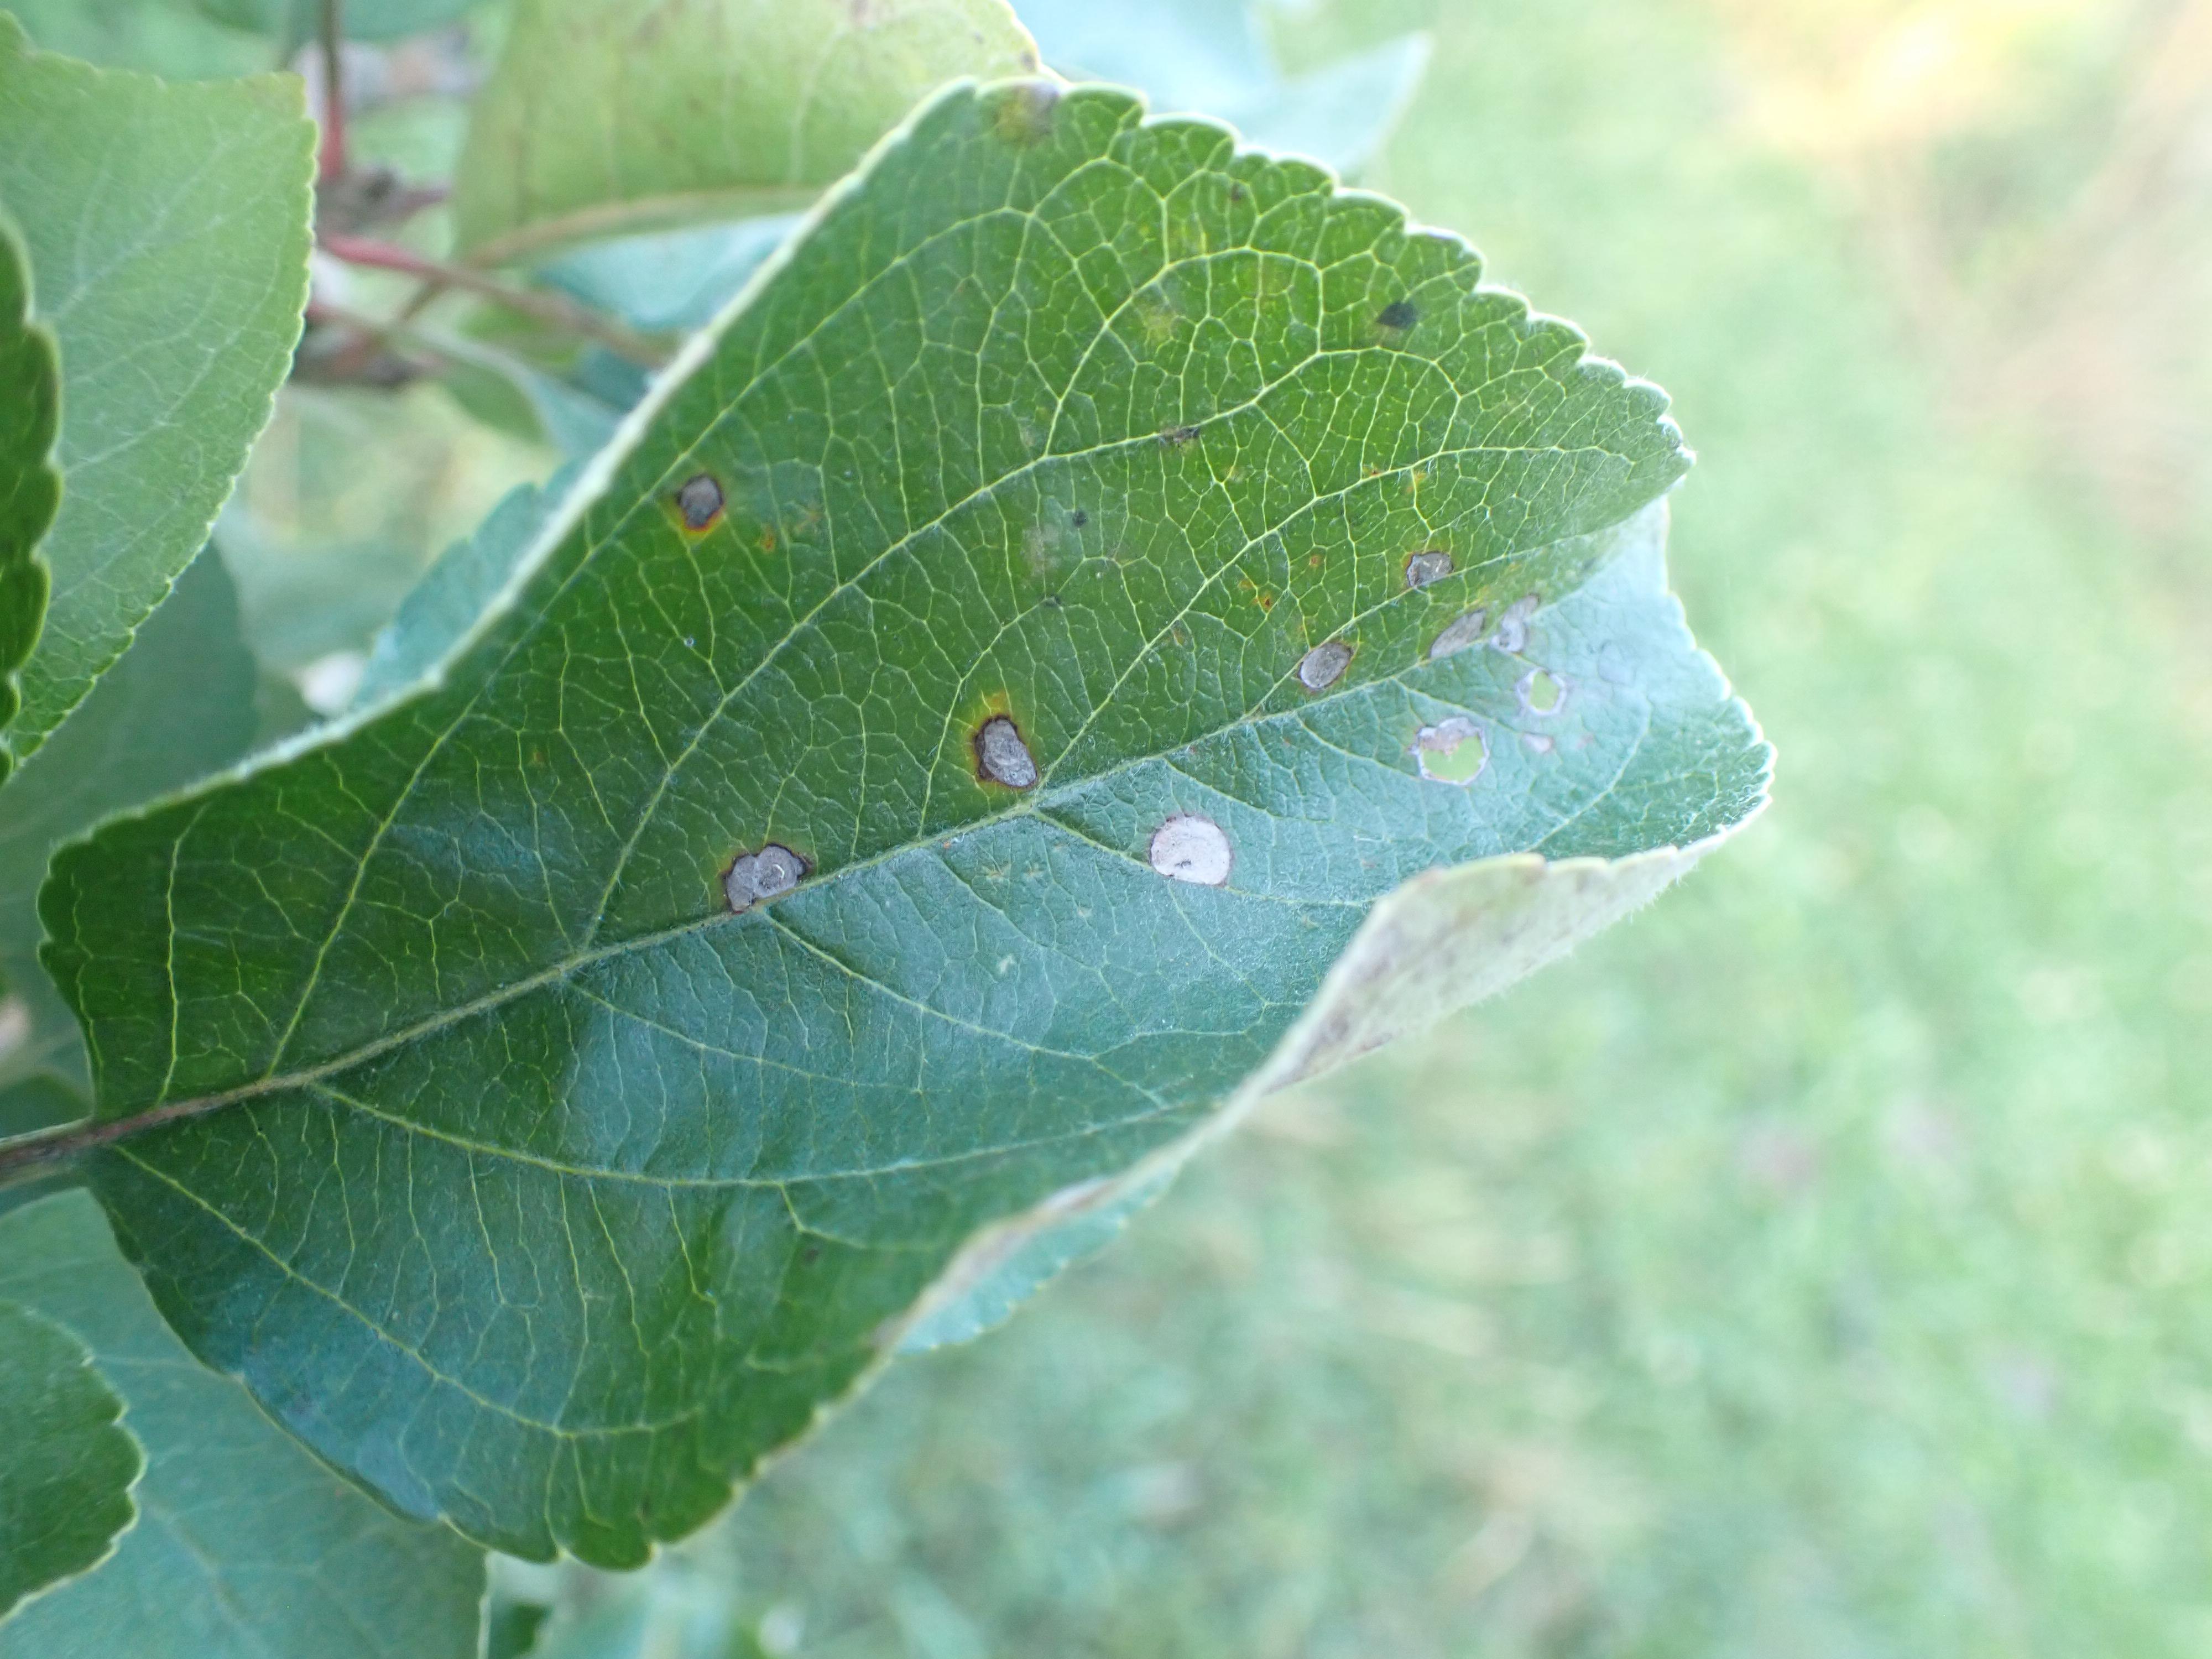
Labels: complex